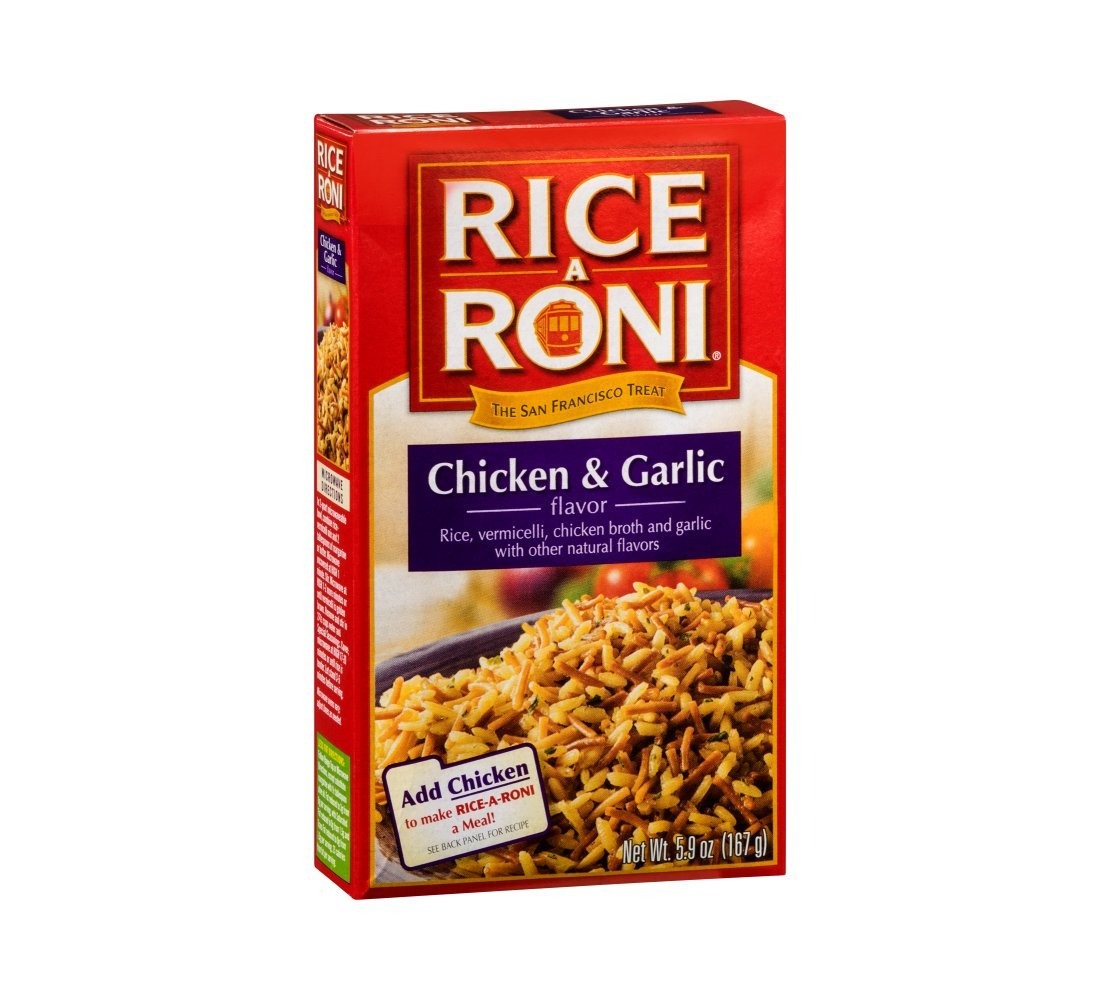
Item Name: Rice A Roni Chicken & Garlic Flavor 5.9 oz (Pack of 12)
Bullet Point: 5.9 oz
Product Description: Rice A Roni Chicken & Garlic Flavor 5.9 oz (Pack of 12)
Value: 12.0
Unit: Count

Price: 1.54